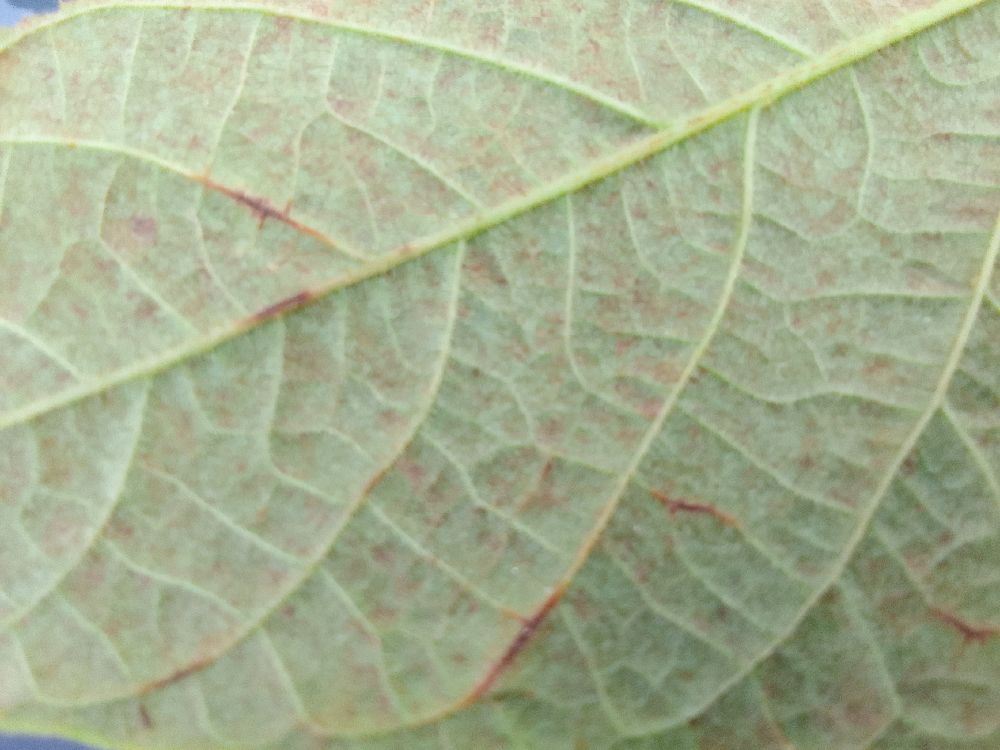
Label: anthracnose